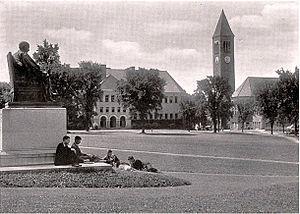
Le Carré des Arts de Cornell University en 1919. Sur la gauche se trouve la statue de Andrew Dickson White, au centre le Boardman Hall, une Bibliothèque de Cornell maintenant détruite, et sur la droite la Bibliothèque Uris et la Tour de l'Horloge.
Alpha Phi Alpha est, aux États-Unis, la première fraternité interuniversitaire à avoir été créée par des Afro-Américains. Fondée le 4 décembre 1906 sur le campus de l'université Cornell à Ithaca, dans l'État de New York, l'organisation utilise pour se représenter des symboles et des icônes empruntés à l'Égypte antique. La fraternité, qui s'est ouverte à toutes personnes masculines en 1945, a rassemblé depuis ses débuts plus de 175 000 membres. Ses archives sont conservées au Centre de recherche Moorland-Spingarn, un centre de recherche consacré à l'histoire et à la culture des communautés d'origine africaine.